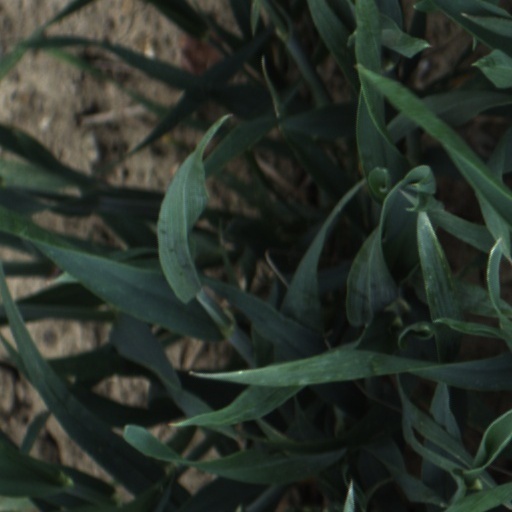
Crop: wheat